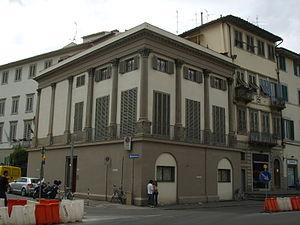
La Loggia Reale est un édifice historique situé dans le quartier de Prato, à Florence.